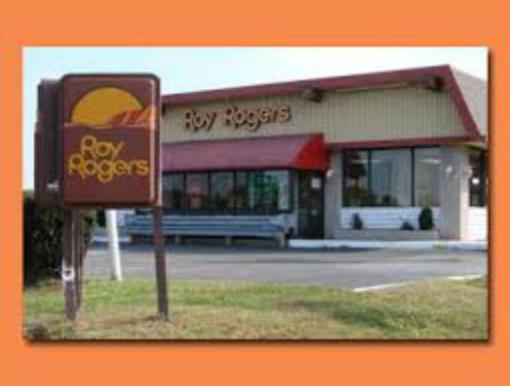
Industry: Food